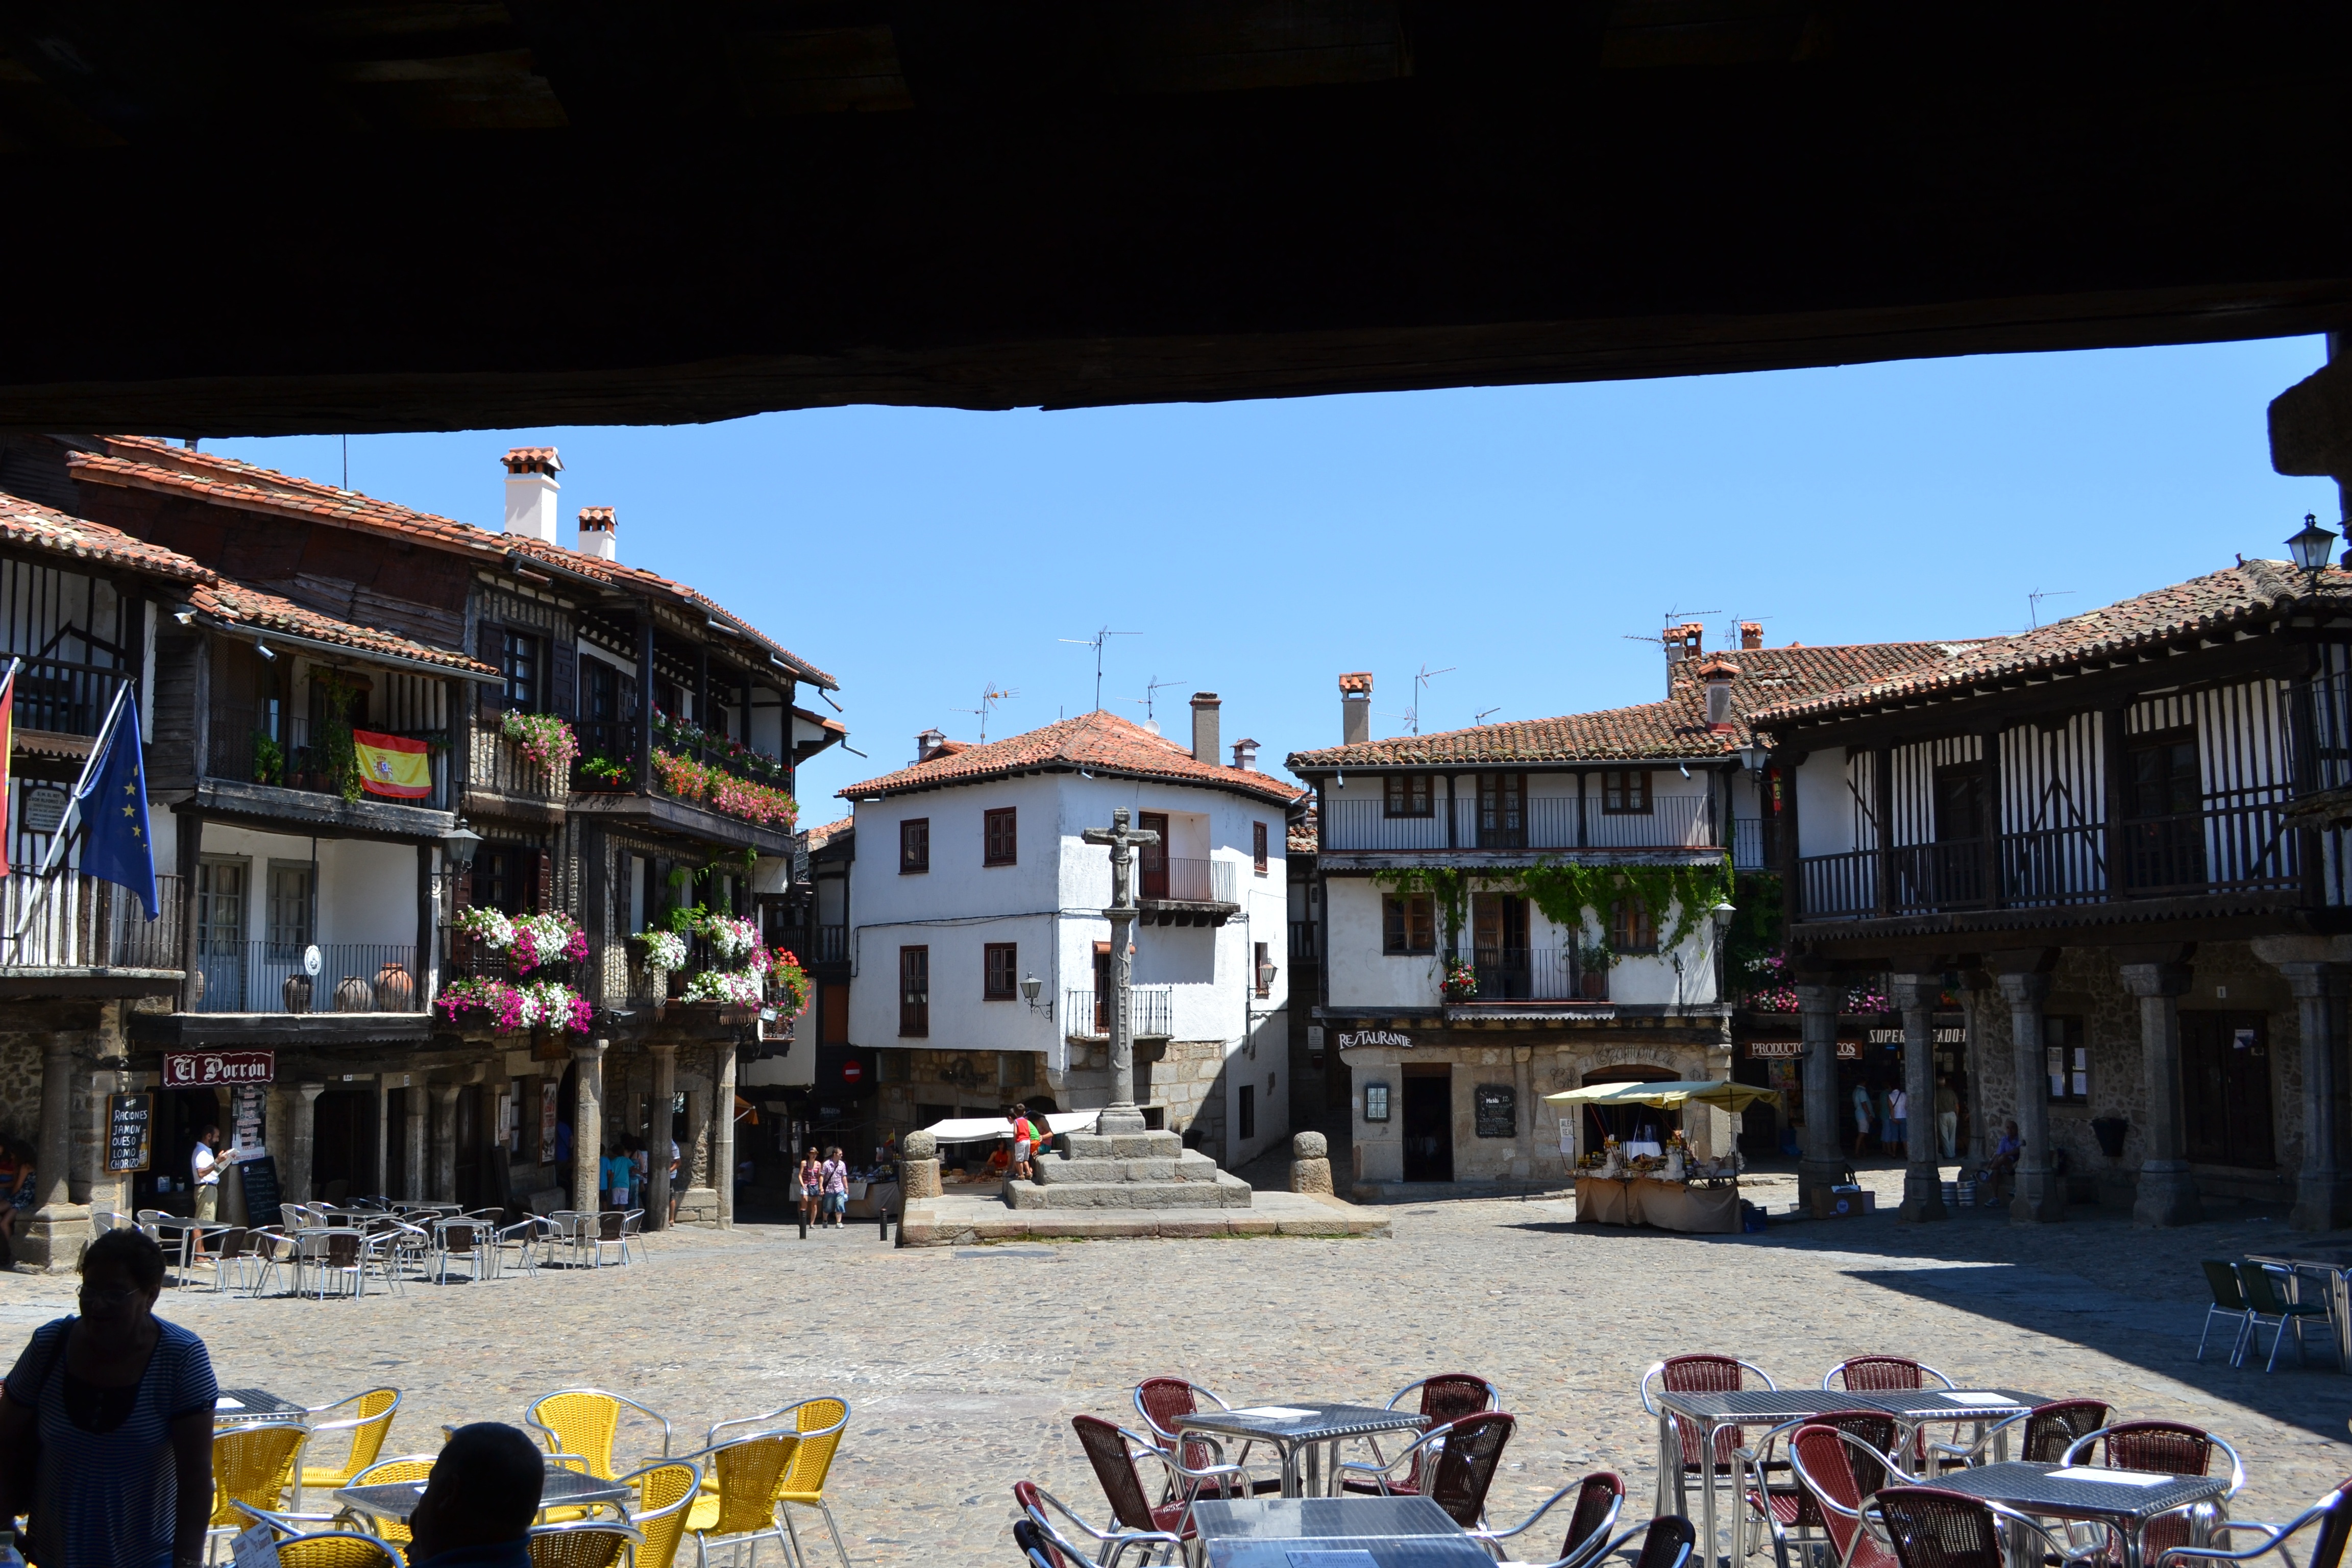
road, street, town, city, cityscape, vacation, travel, pool, plaza, tourism, spain, neighbourhood, human settlement